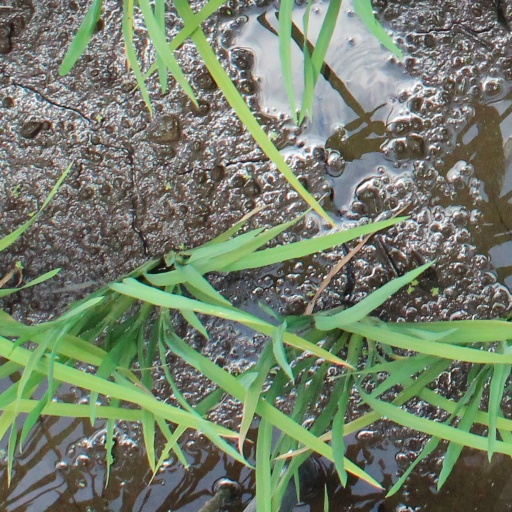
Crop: rice